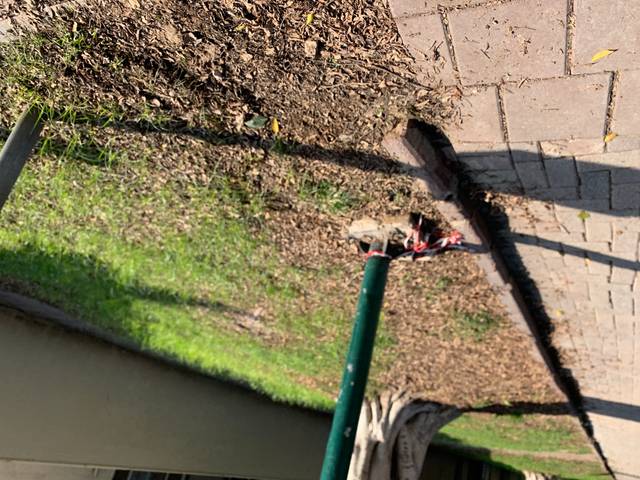
Region: Israel
Coordinates: 32.094, 34.815